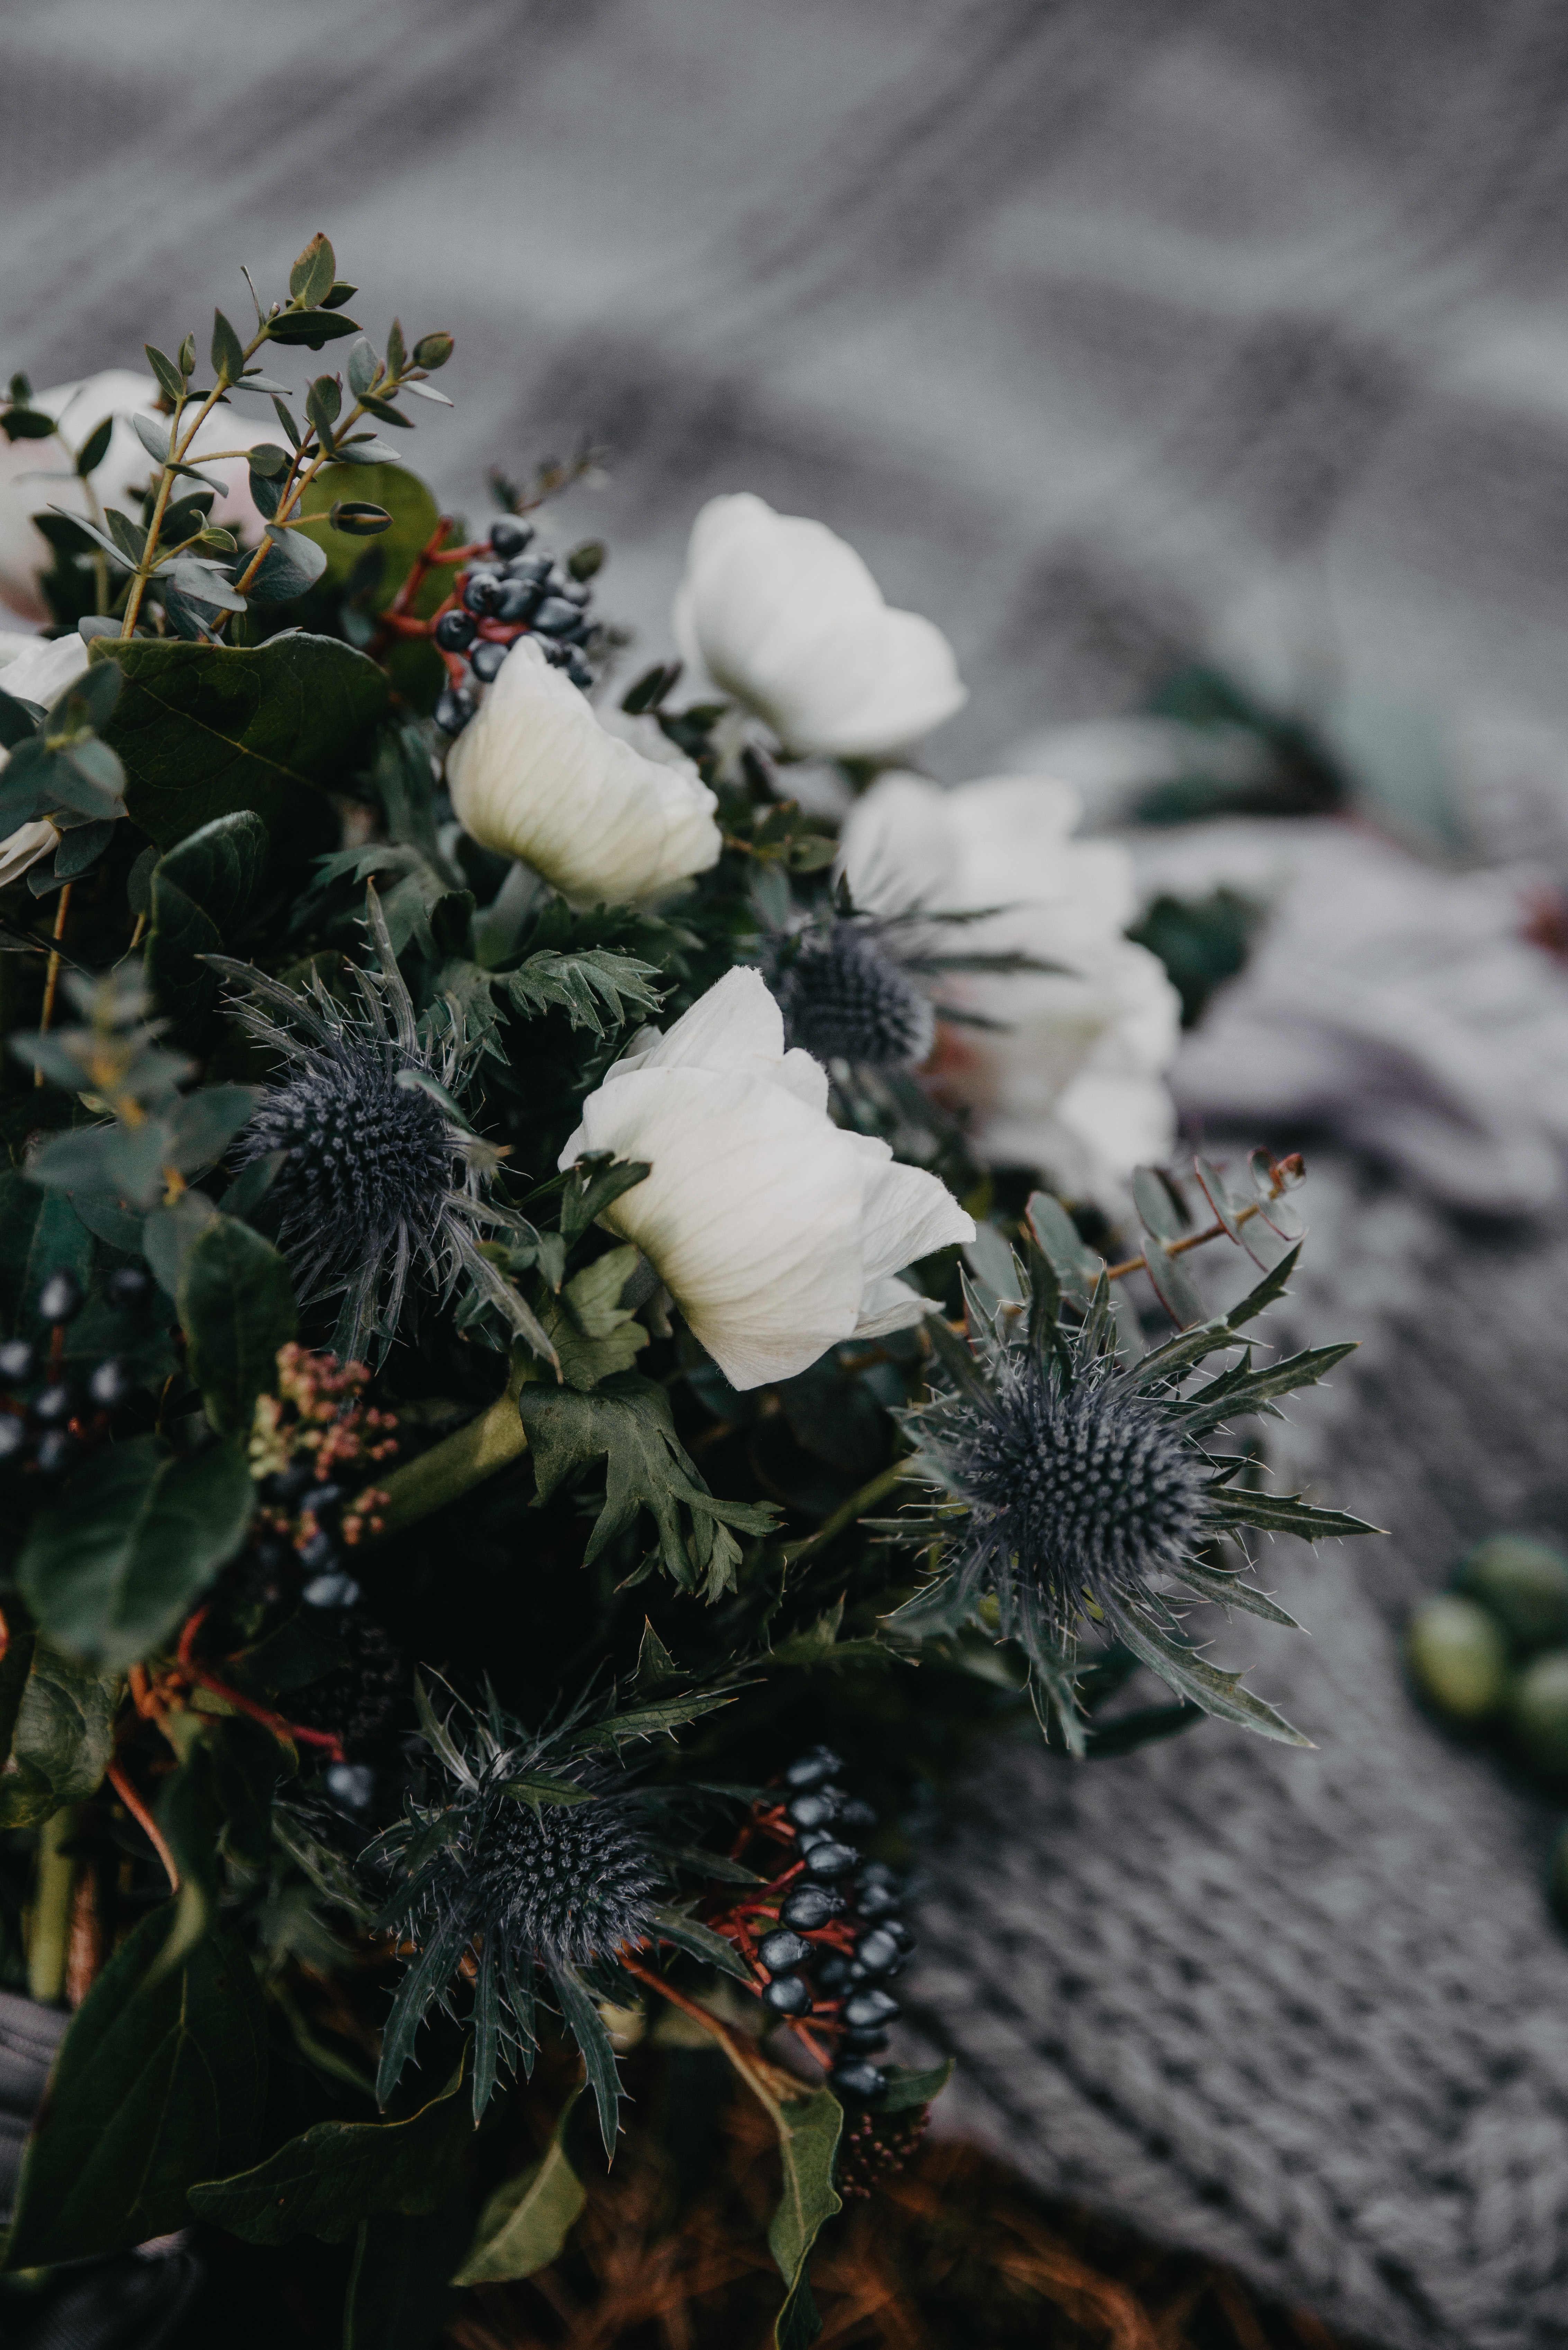
flower, white, winter, leaves, plant, branch, twig, evergreen, petal, ornament, christmas decoration, flower arranging, tree, flowering plant, event, frost, freezing, conifer cone, grass, christmas, conifer, floral design, landscape, bouquet, subshrub, annual plant, floristry, larch, rose family, wildflower, artificial flower, interior design, garden, herb, centrepiece, Canadian fir, fir, plant stem, pine, pine family, spruce, still life, bud, cut flowers, still life photography